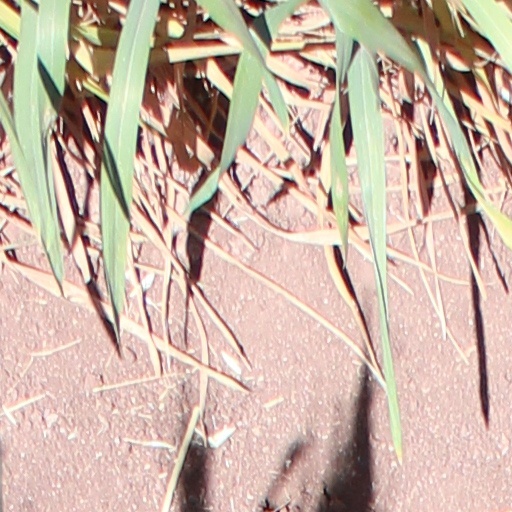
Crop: wheat